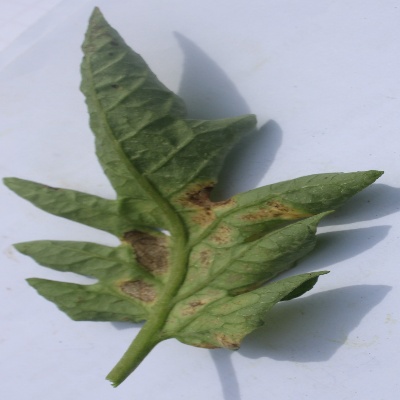
Crop: Tomato
Condition: septoria leaf spot